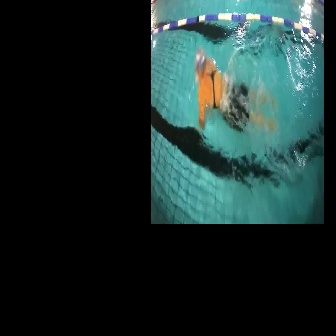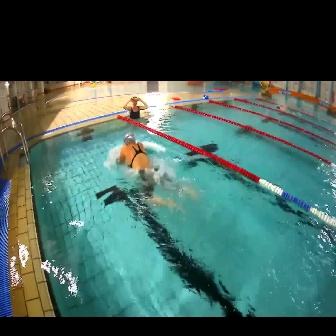
  Please identify the target specified by the bounding box [195,48,276,130] in the first image and locate it in the second image. Return the coordinates in [x_min,y_min,x_max,y_max] format.
Answer: [119,132,195,208]